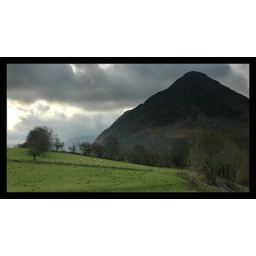
Near Buttermere, Cumbria, England: sheep in the field in early morning.